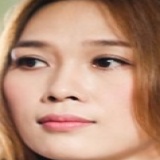
ca sĩ Mỹ Tâm